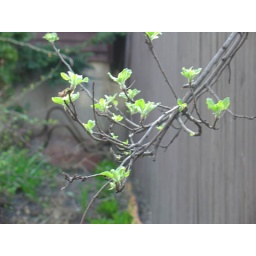
The first signs of spring were evident when the tree in the back yard started to bloom.